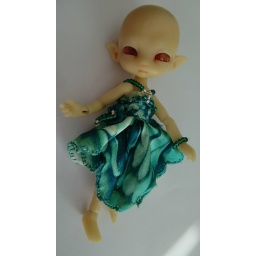
A silky green petal dress in progress